Flat wagon

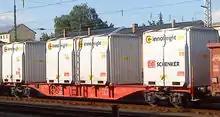
Four-axle transporter for ISO containers (Sgns with the DB)

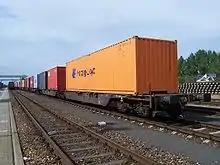
Six-axle (three bogie) transporter for ISO containers (articulated wagon)

These wagons are so designed that the loading is limited only by the class of railway line, not the wagon itself. In order to keep the sag as low as possible, they are relatively short and thus mainly inscribed with the index letters "mm".